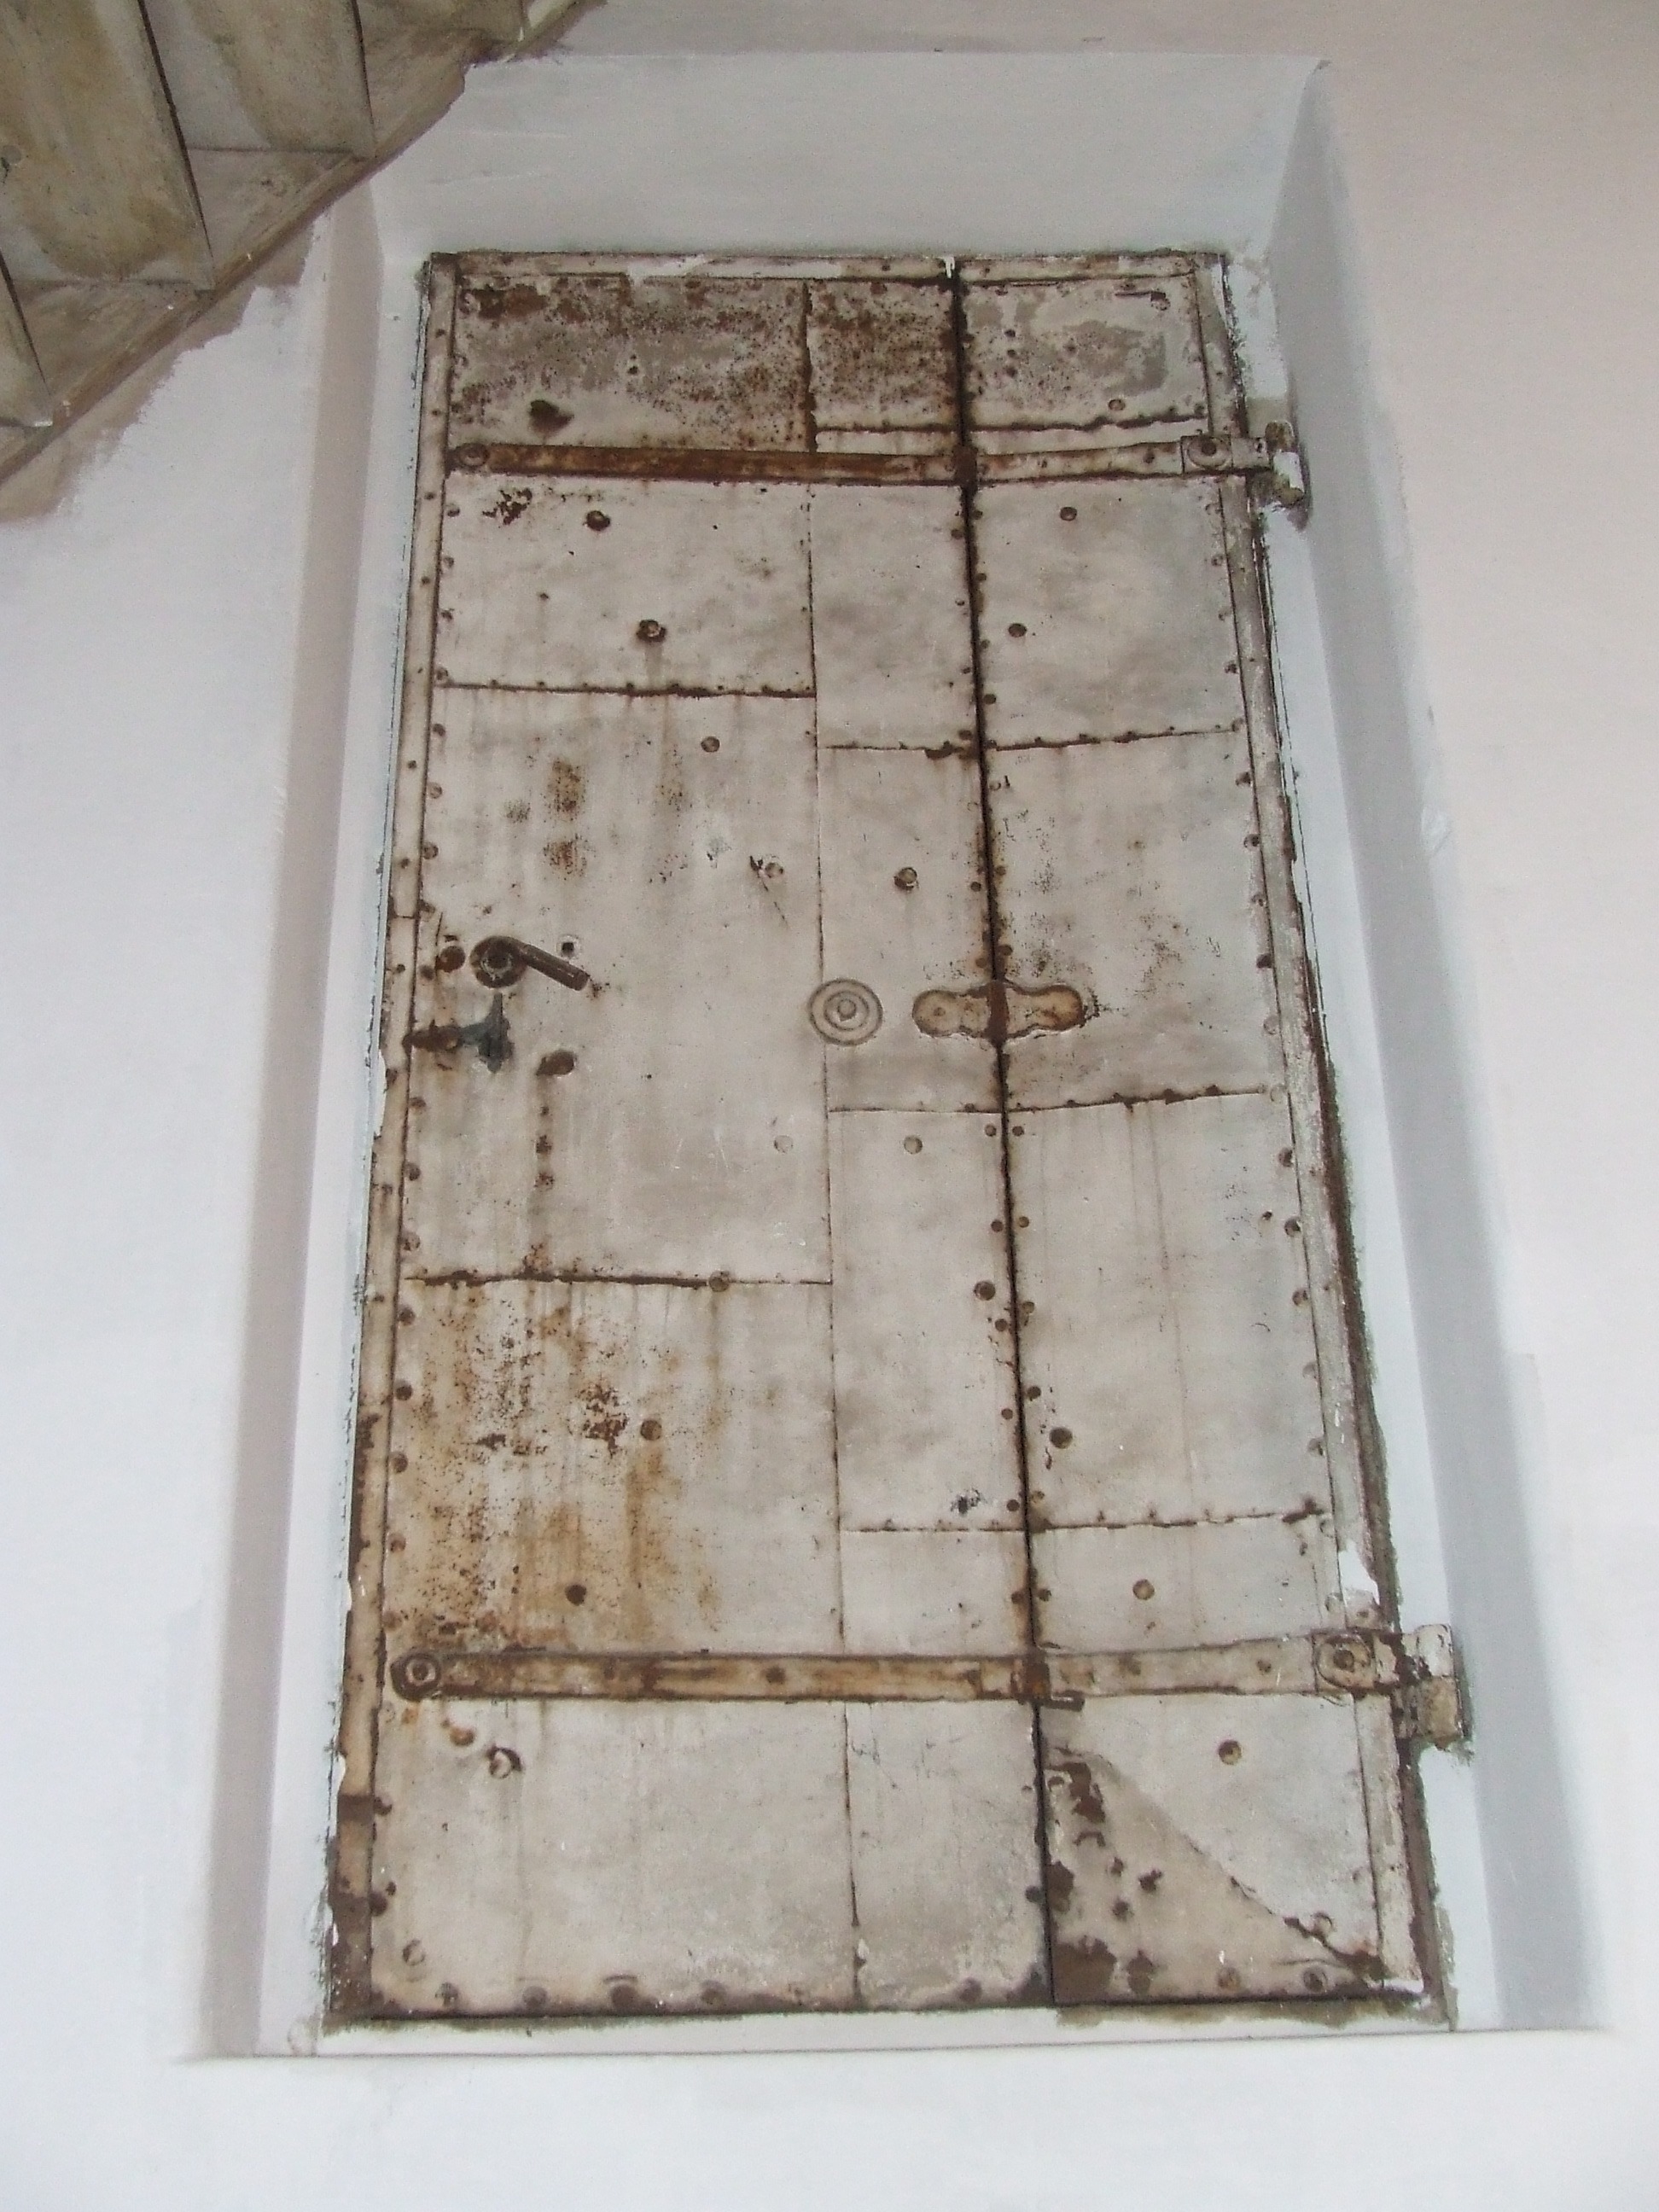
wood, floor, pattern, art, old door, flooring, tet ajt, templompadl s